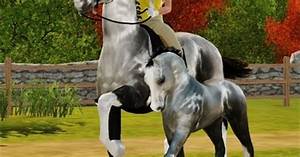
Label: horse